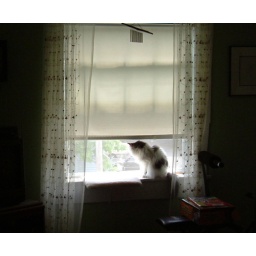
animals cat in window